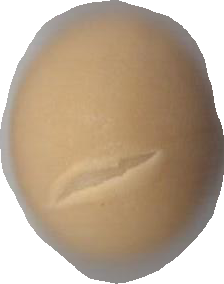
Variety: Grobogan